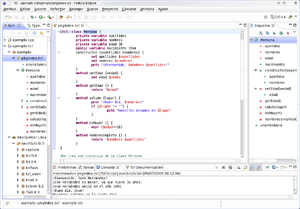
Tool Command Language est un langage de script initialement conçu en 1988 par John Ousterhout et son équipe à l'université de Californie à Berkeley. Il s'inspire principalement des langages C, Lisp, sh et awk. Ce langage à typage dynamique est multiplateforme, extensible, facile à apprendre et repose sur douze règles syntaxiques. Tcl s'interface très aisément avec le langage C, ce qui lui permet de servir par exemple d'interprète embarqué dans des applications.